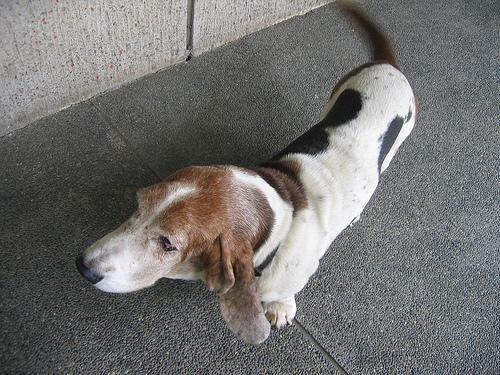
basset